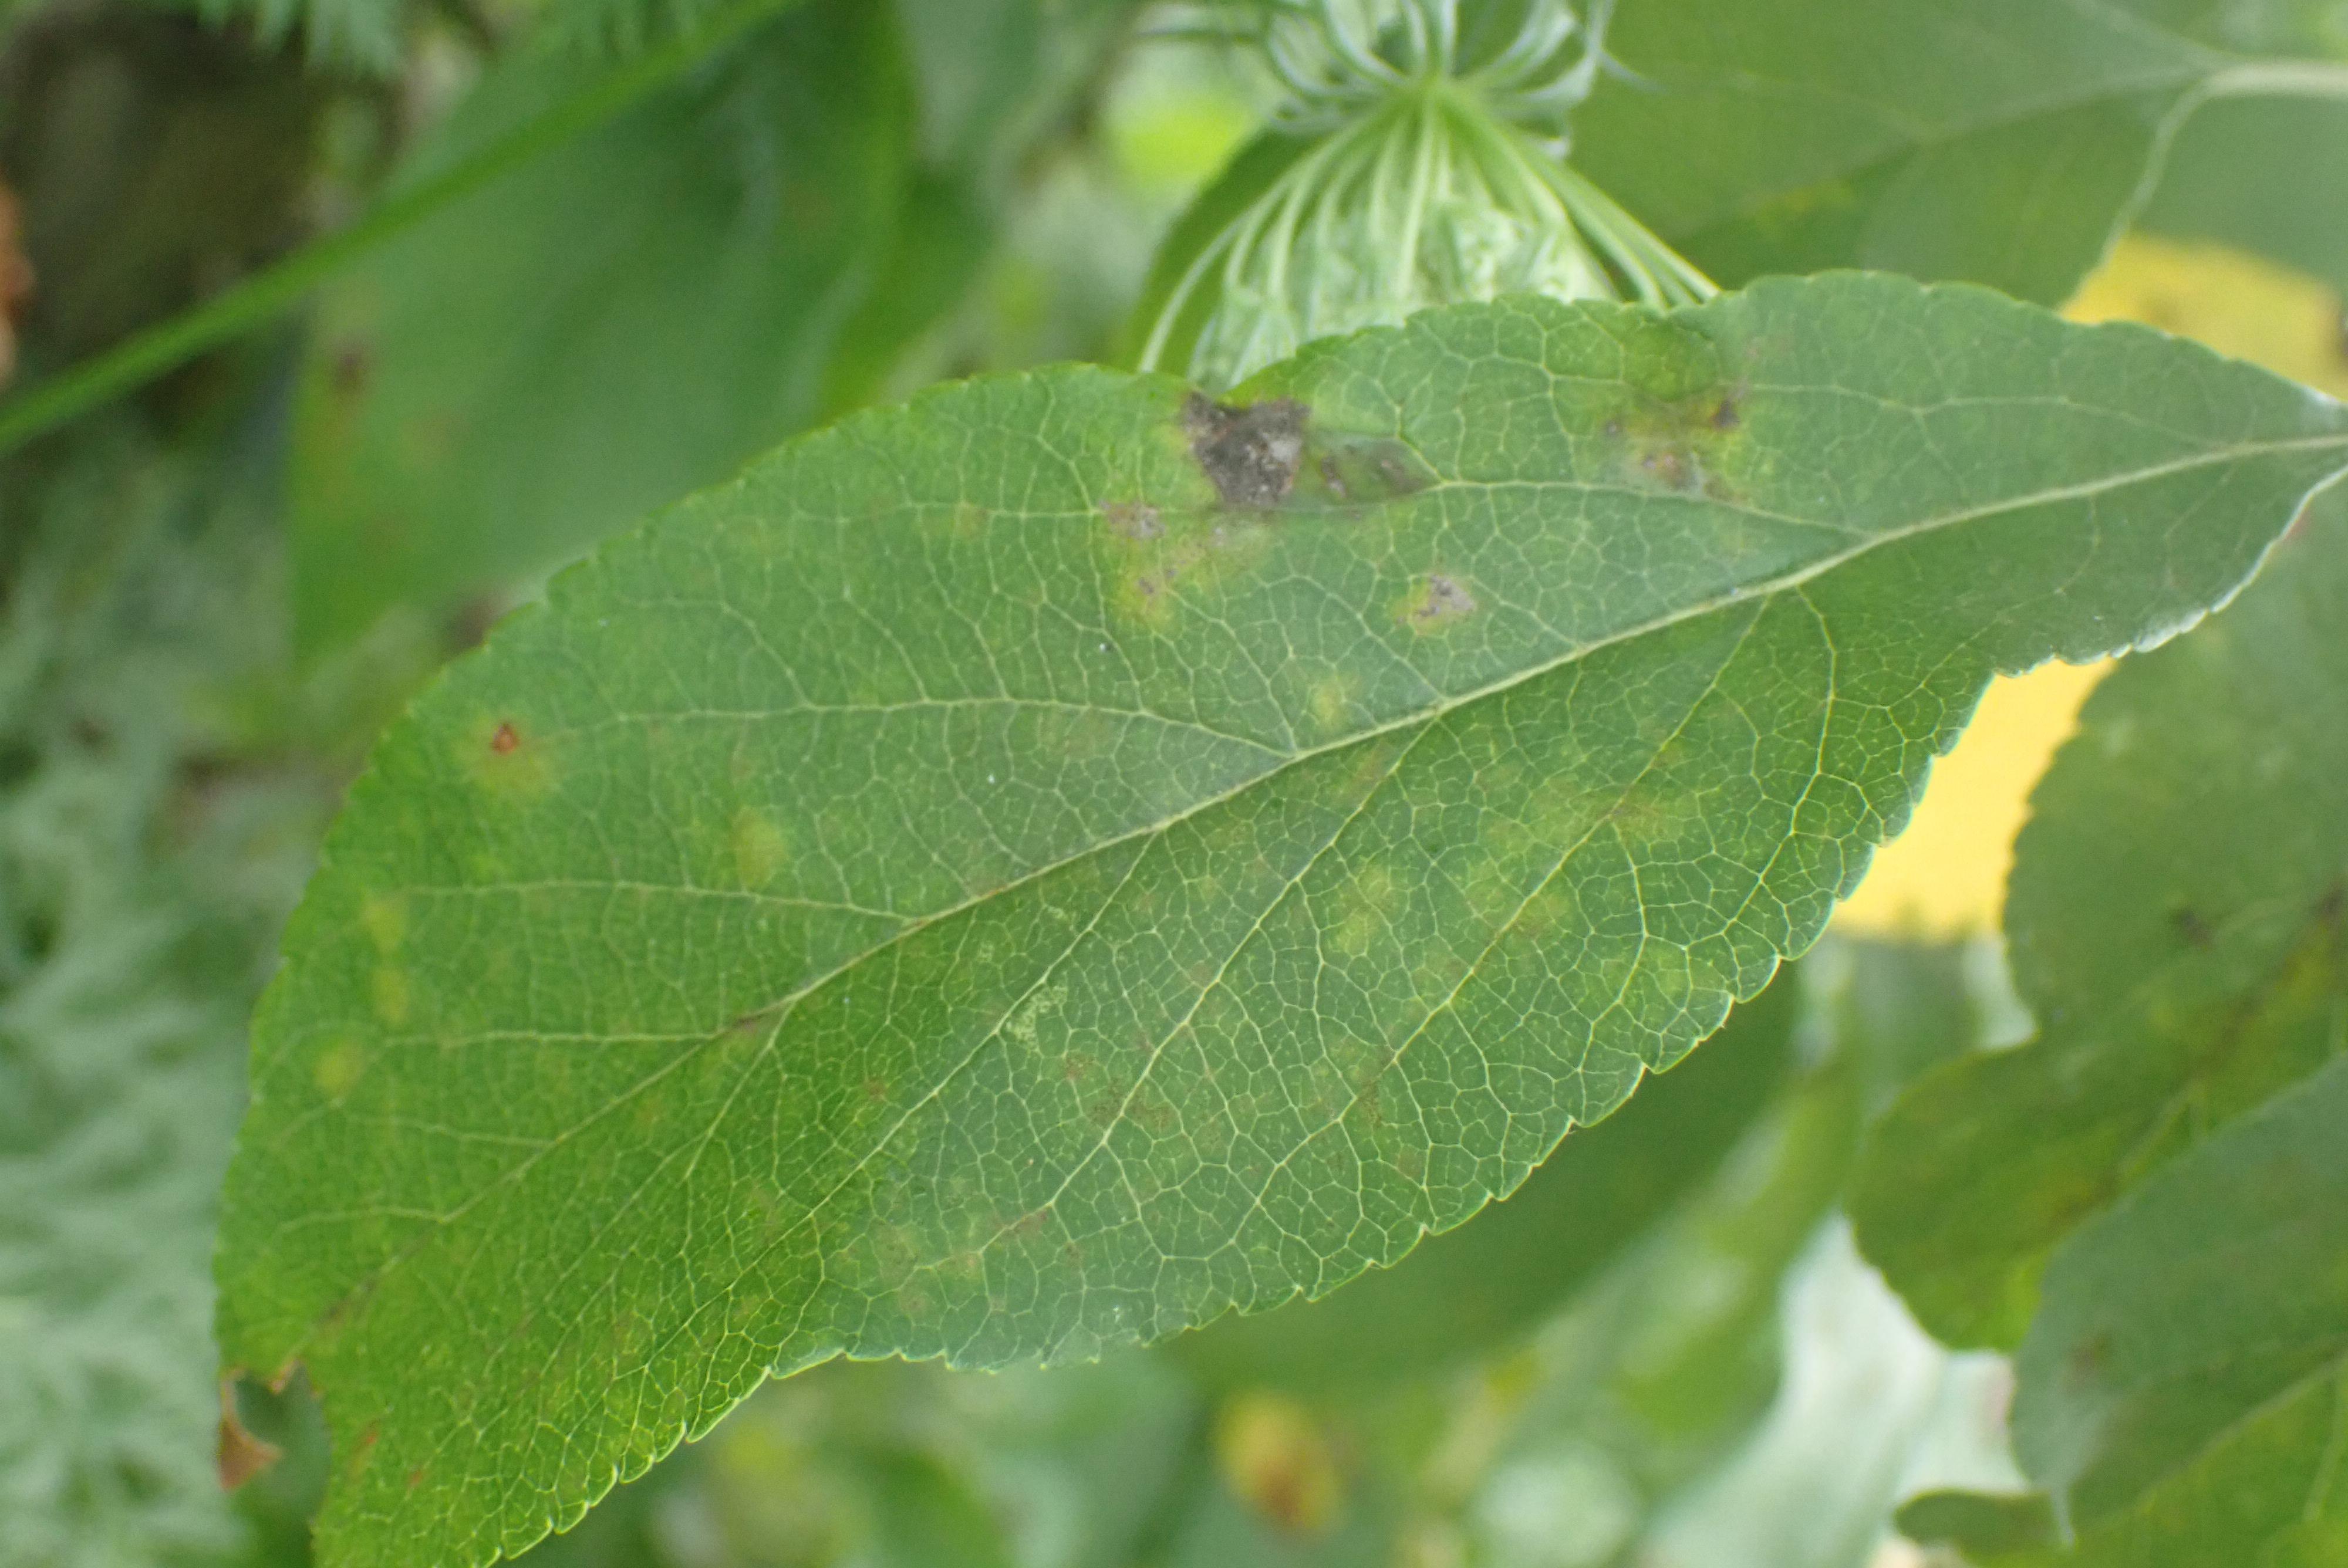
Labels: scab